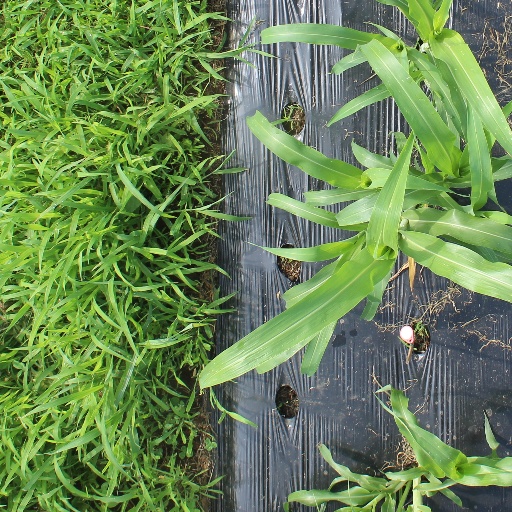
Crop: sorghum